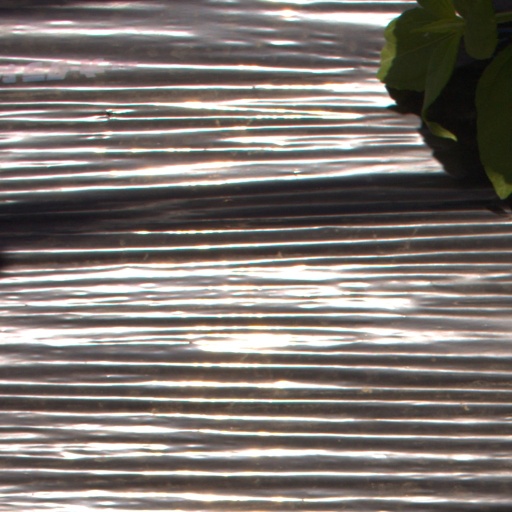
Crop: Jerusalem artichoke